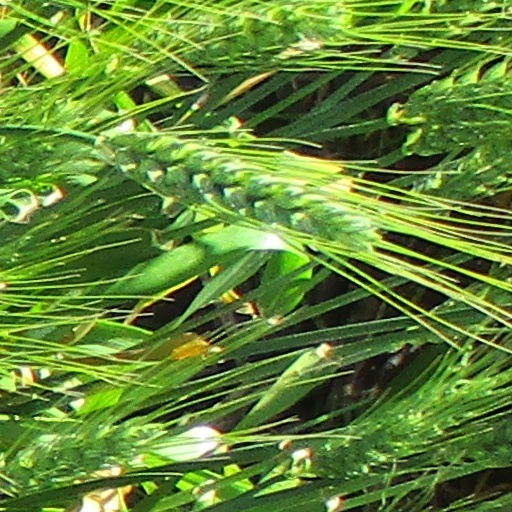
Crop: wheat